Keith House (Austin, Texas)

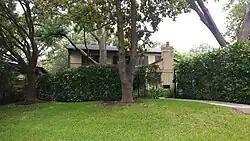
Keith house, front view

The Keith House in Austin, Texas is a historic home in the Pemberton Heights neighborhood in central Austin.